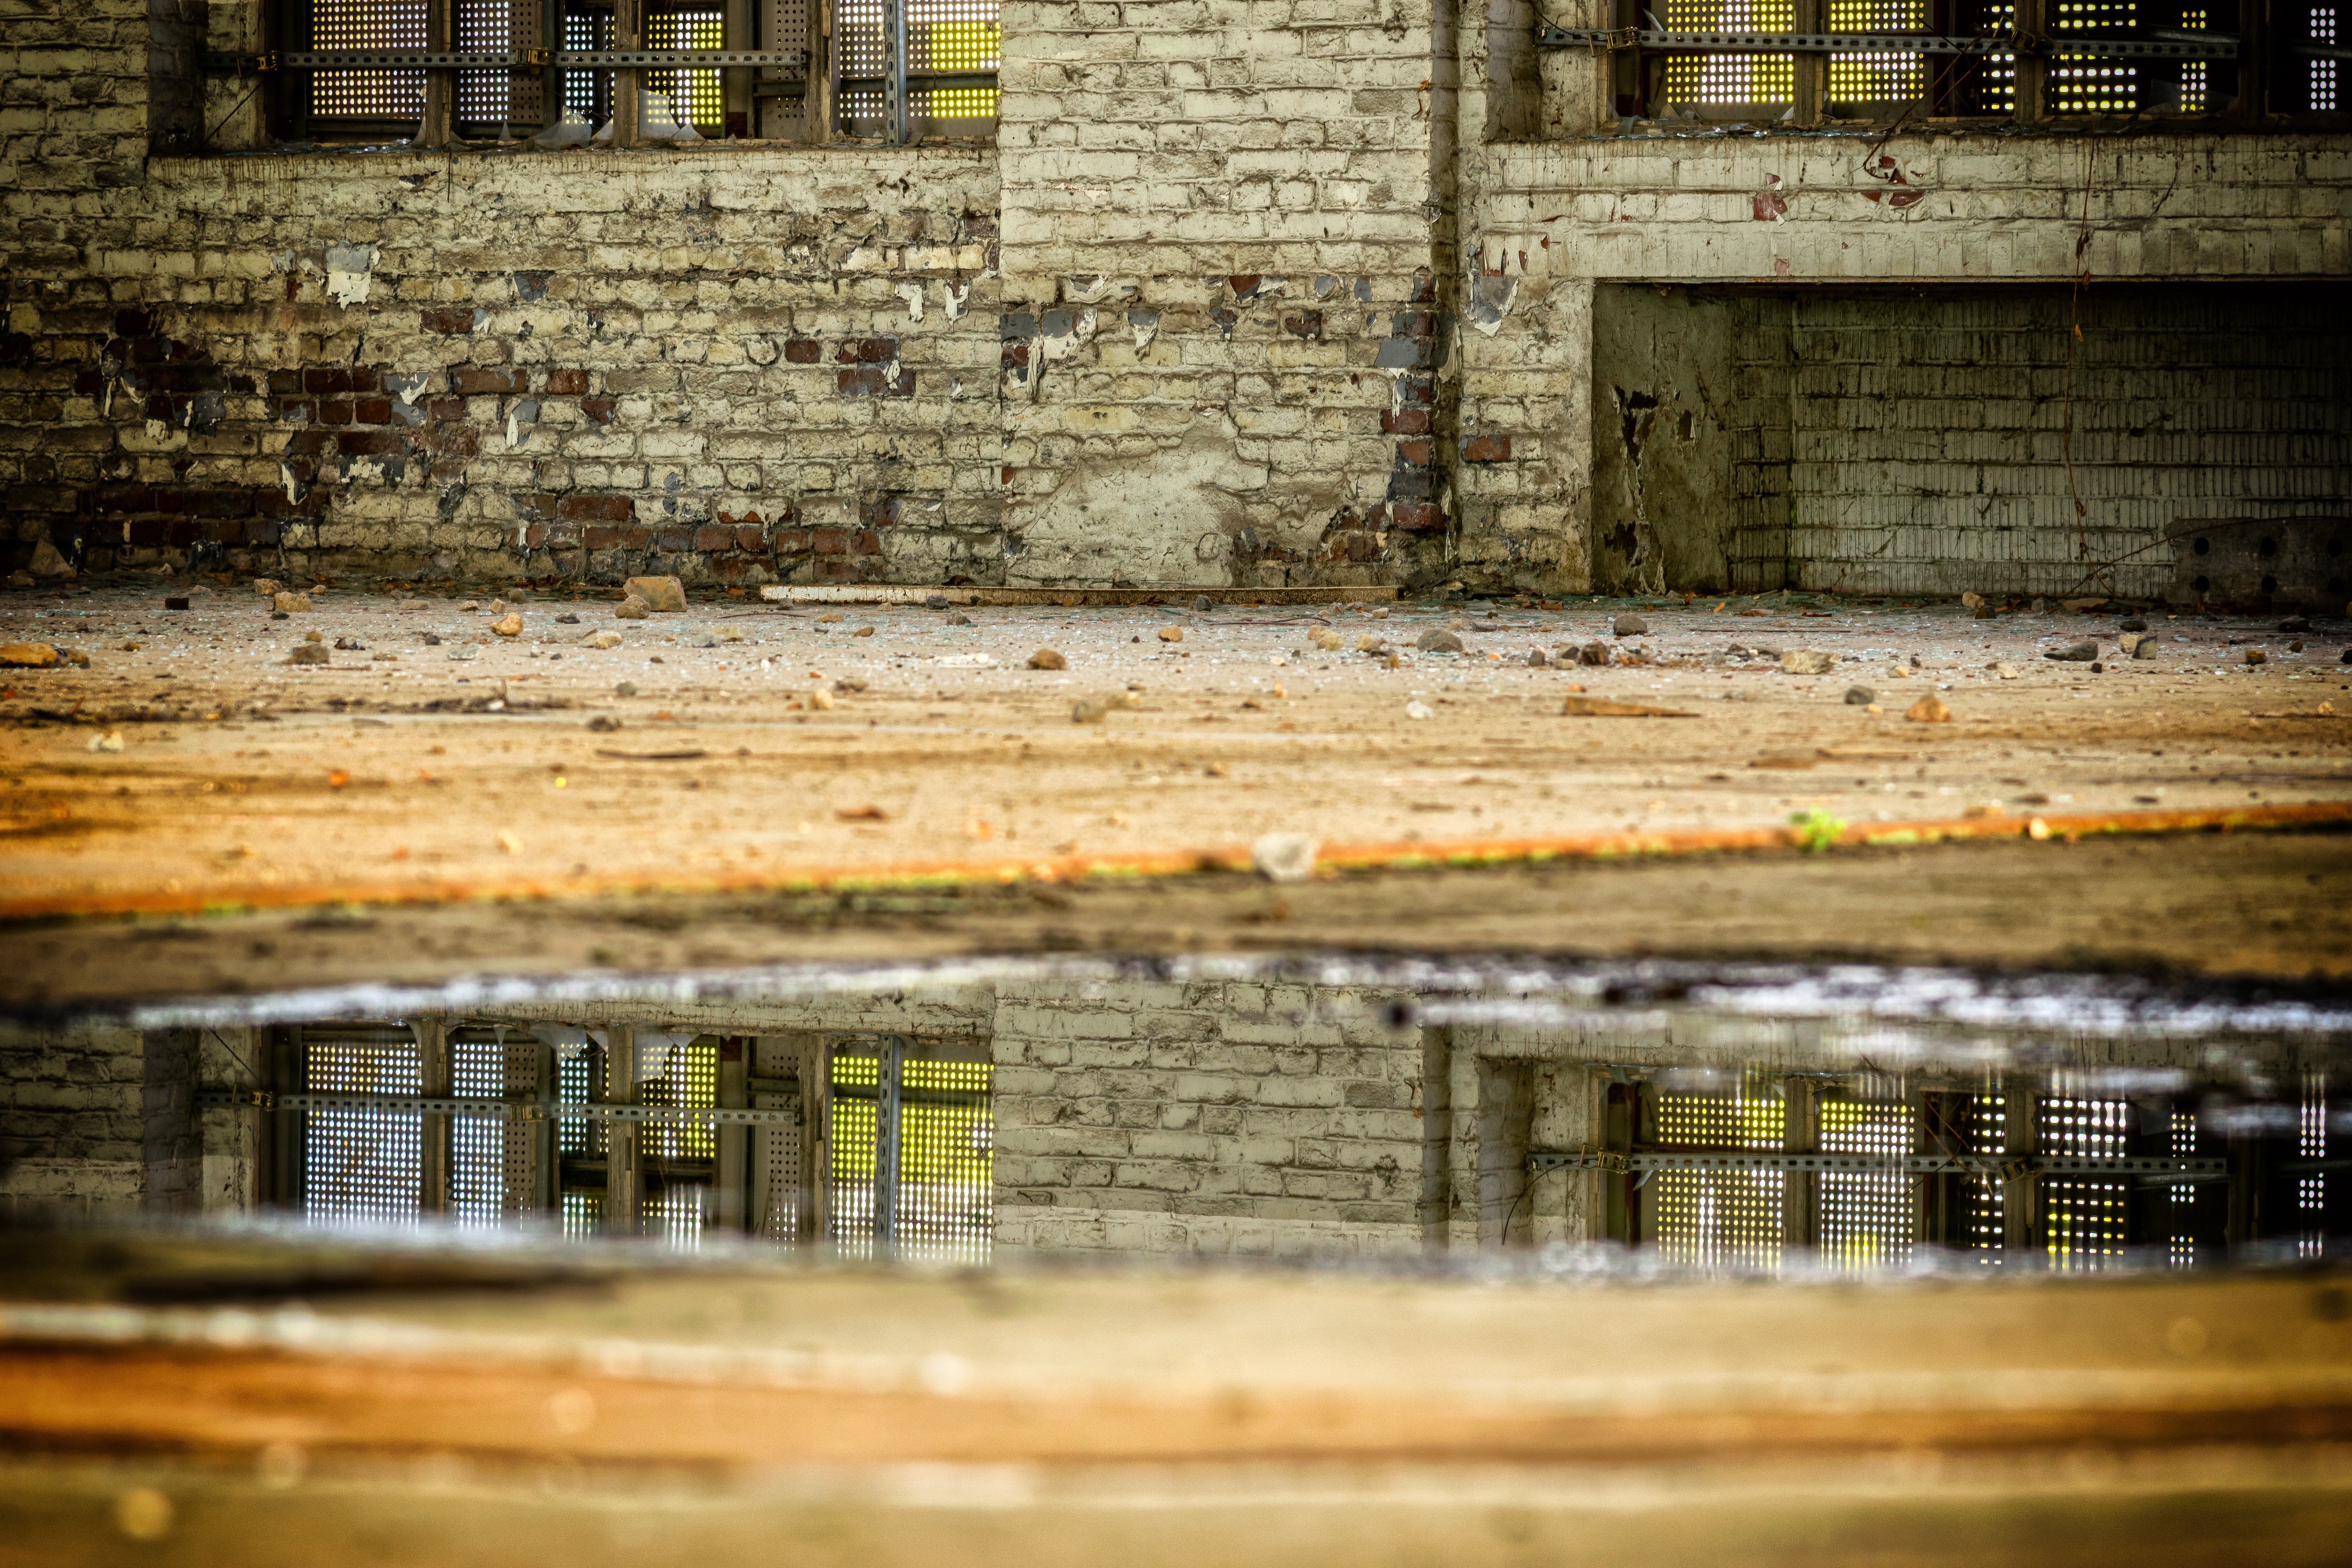
water, wood, texture, window, old, wall, reflection, puddle, decay, brick, grate, transience, ruins, reflections, mood, forget, leave, mirroring, lost places, pforphoto, ailing, run down, factory hall, urban area, ancient history